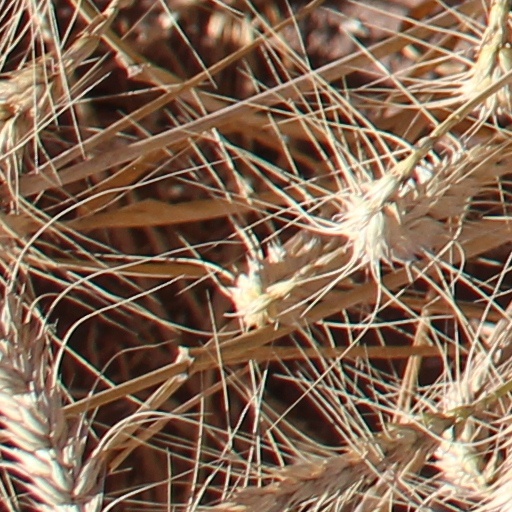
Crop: wheat